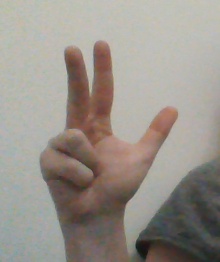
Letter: al